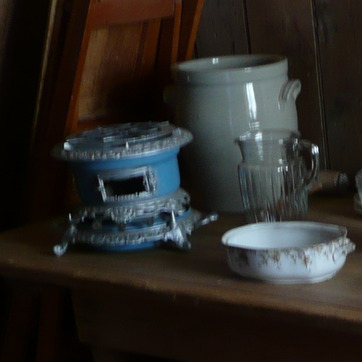
Material: ceramic